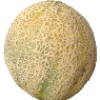
Label: Cantaloupe 2